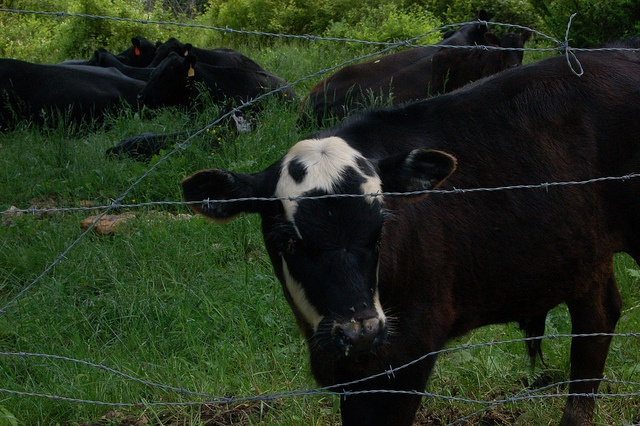
The cow is hoping for a way out of the fence.
A cow standing in the middle of a field.
A herd of cattle behind a barbed wire fence in some grass.
a young calf is standing around on the grass
A cow looks through a barbed wire fence.